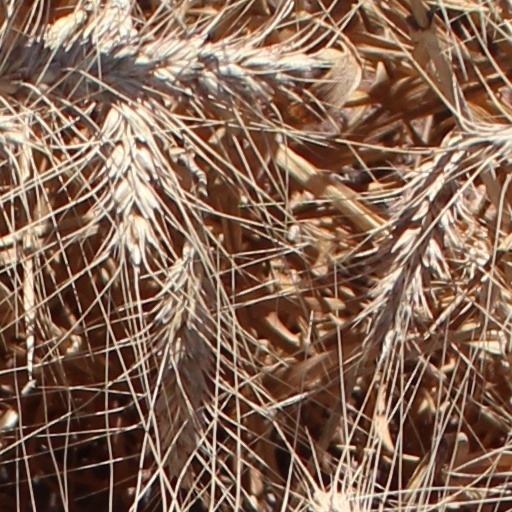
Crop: wheat